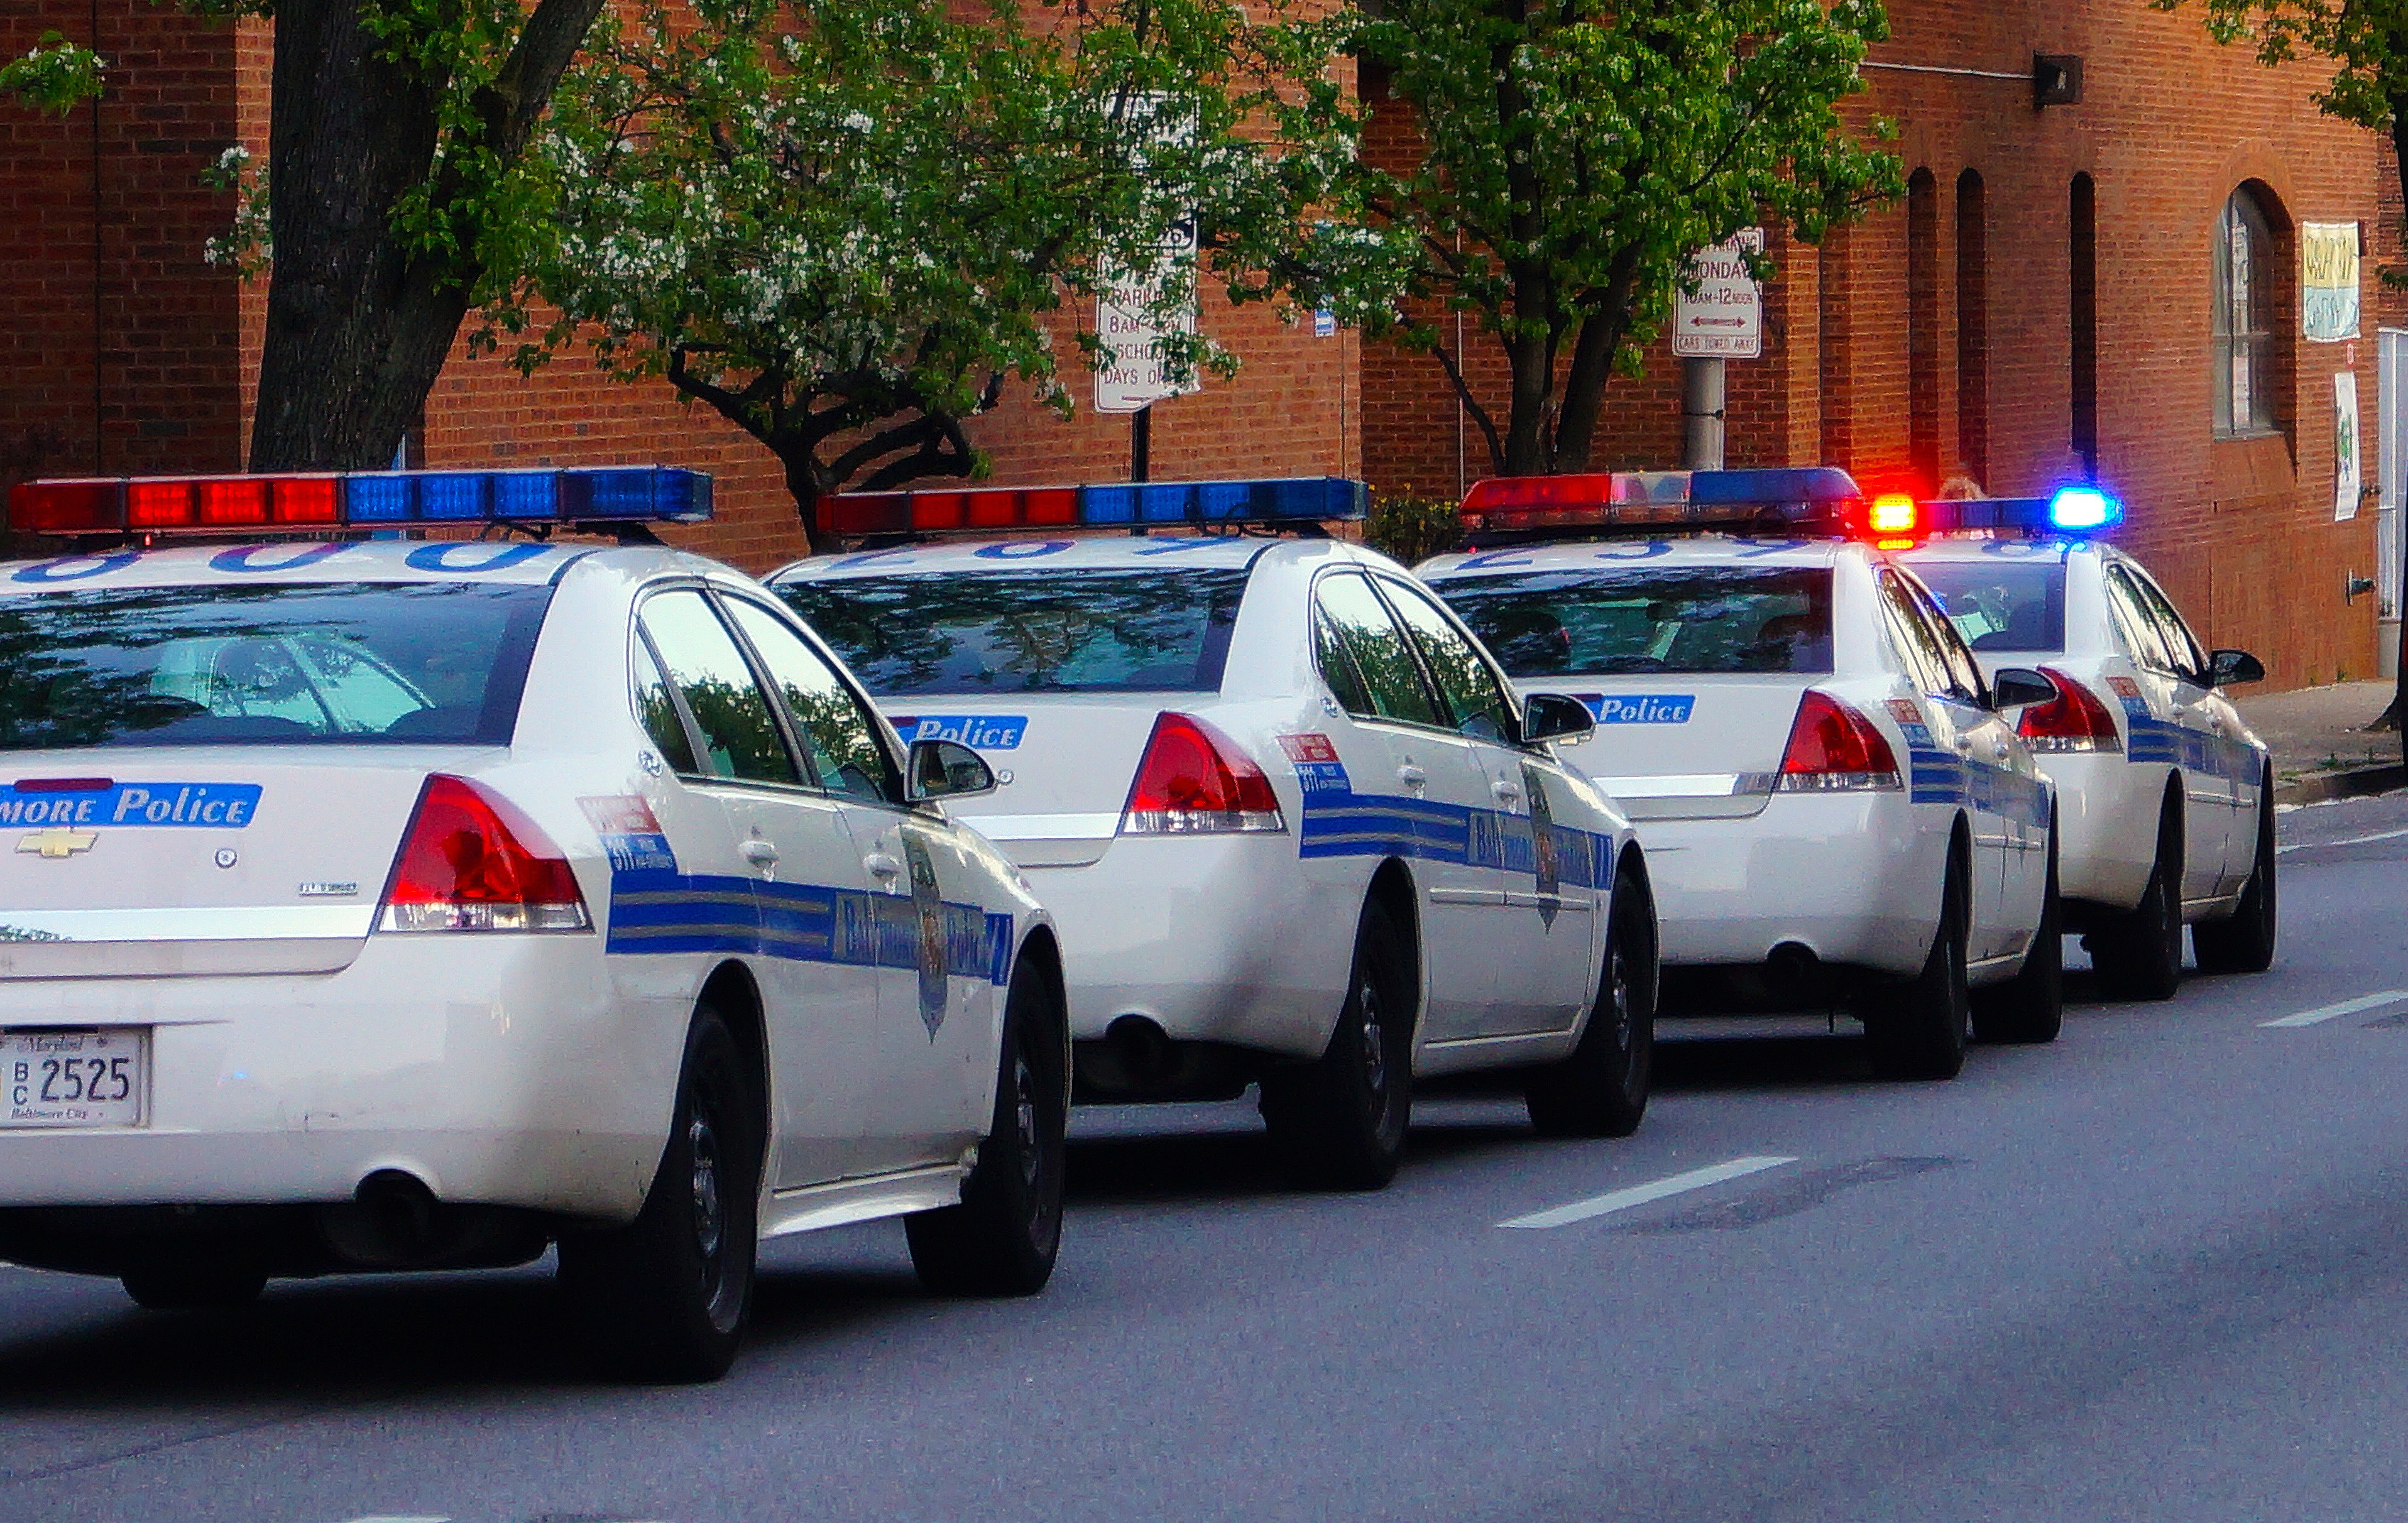
pedestrian, traffic, car, vehicle, criminal, police, law, crime, baltimore, policemen, police car, police work, police officer, automobile make, luxury vehicle, emergency vehicle